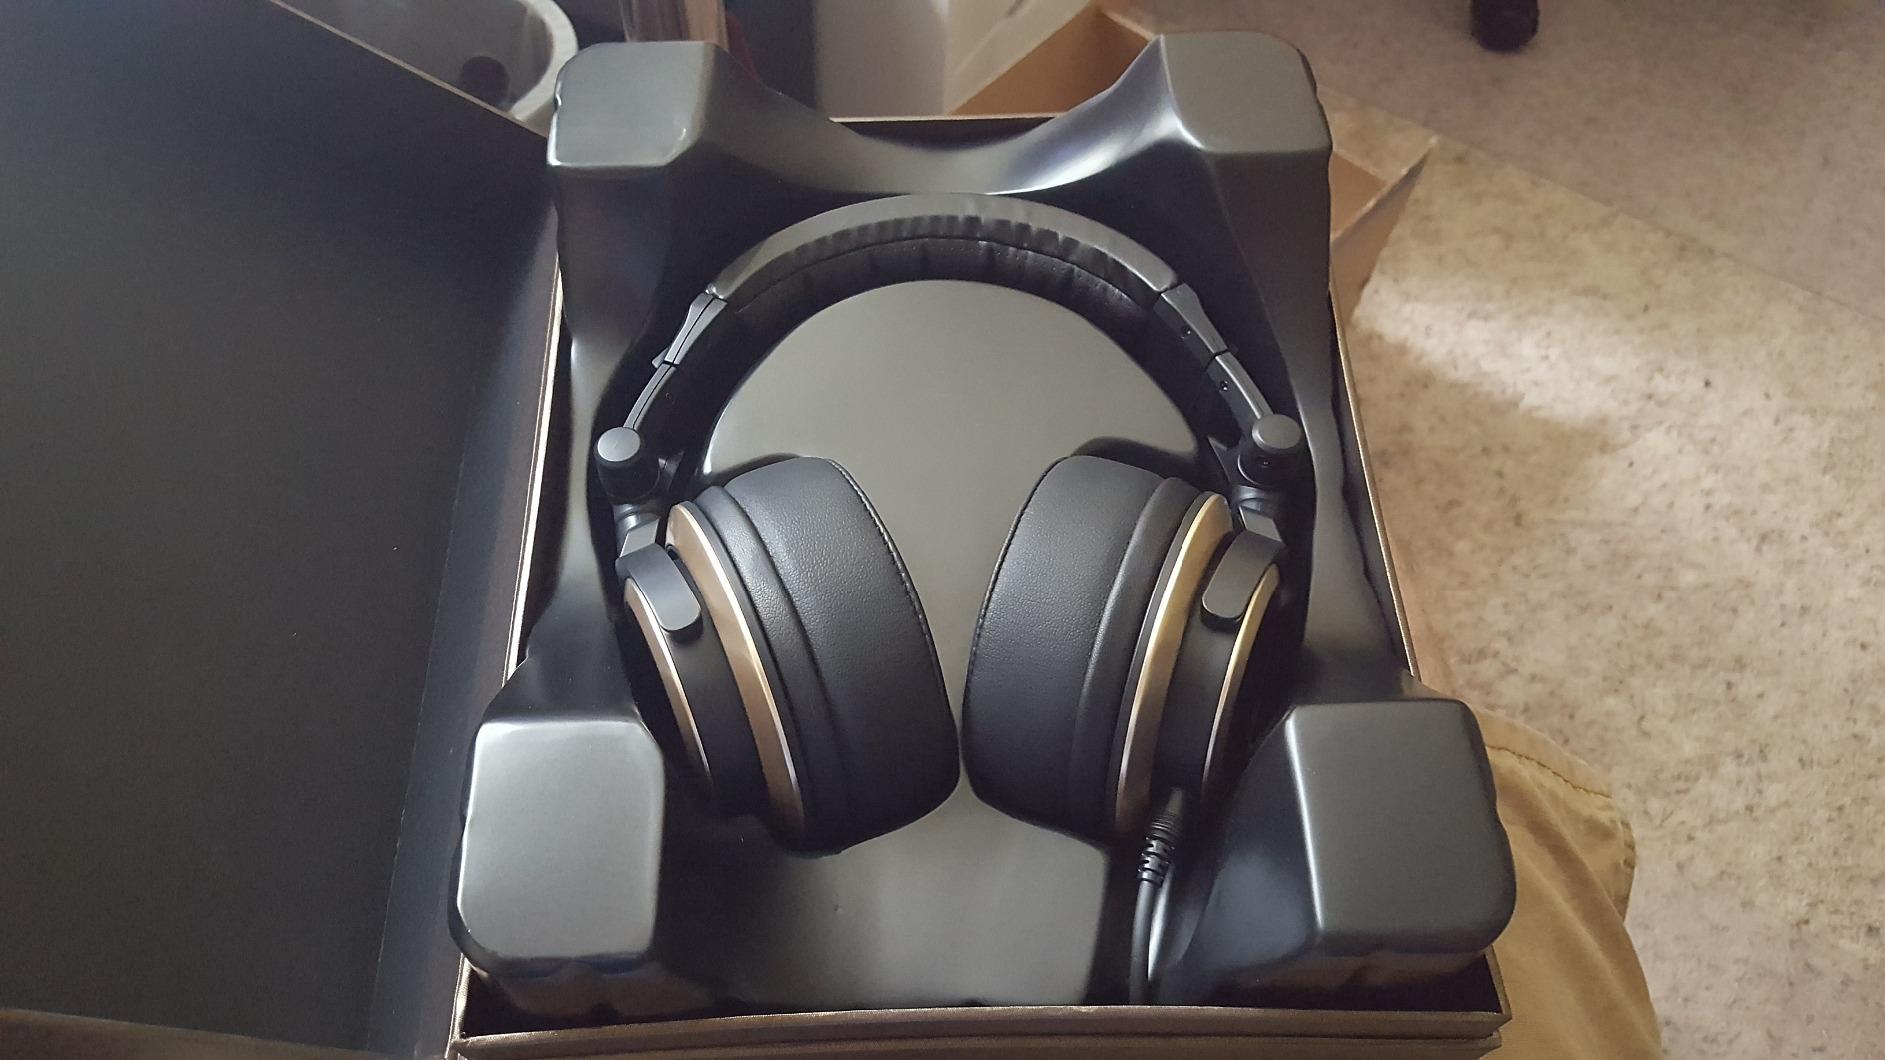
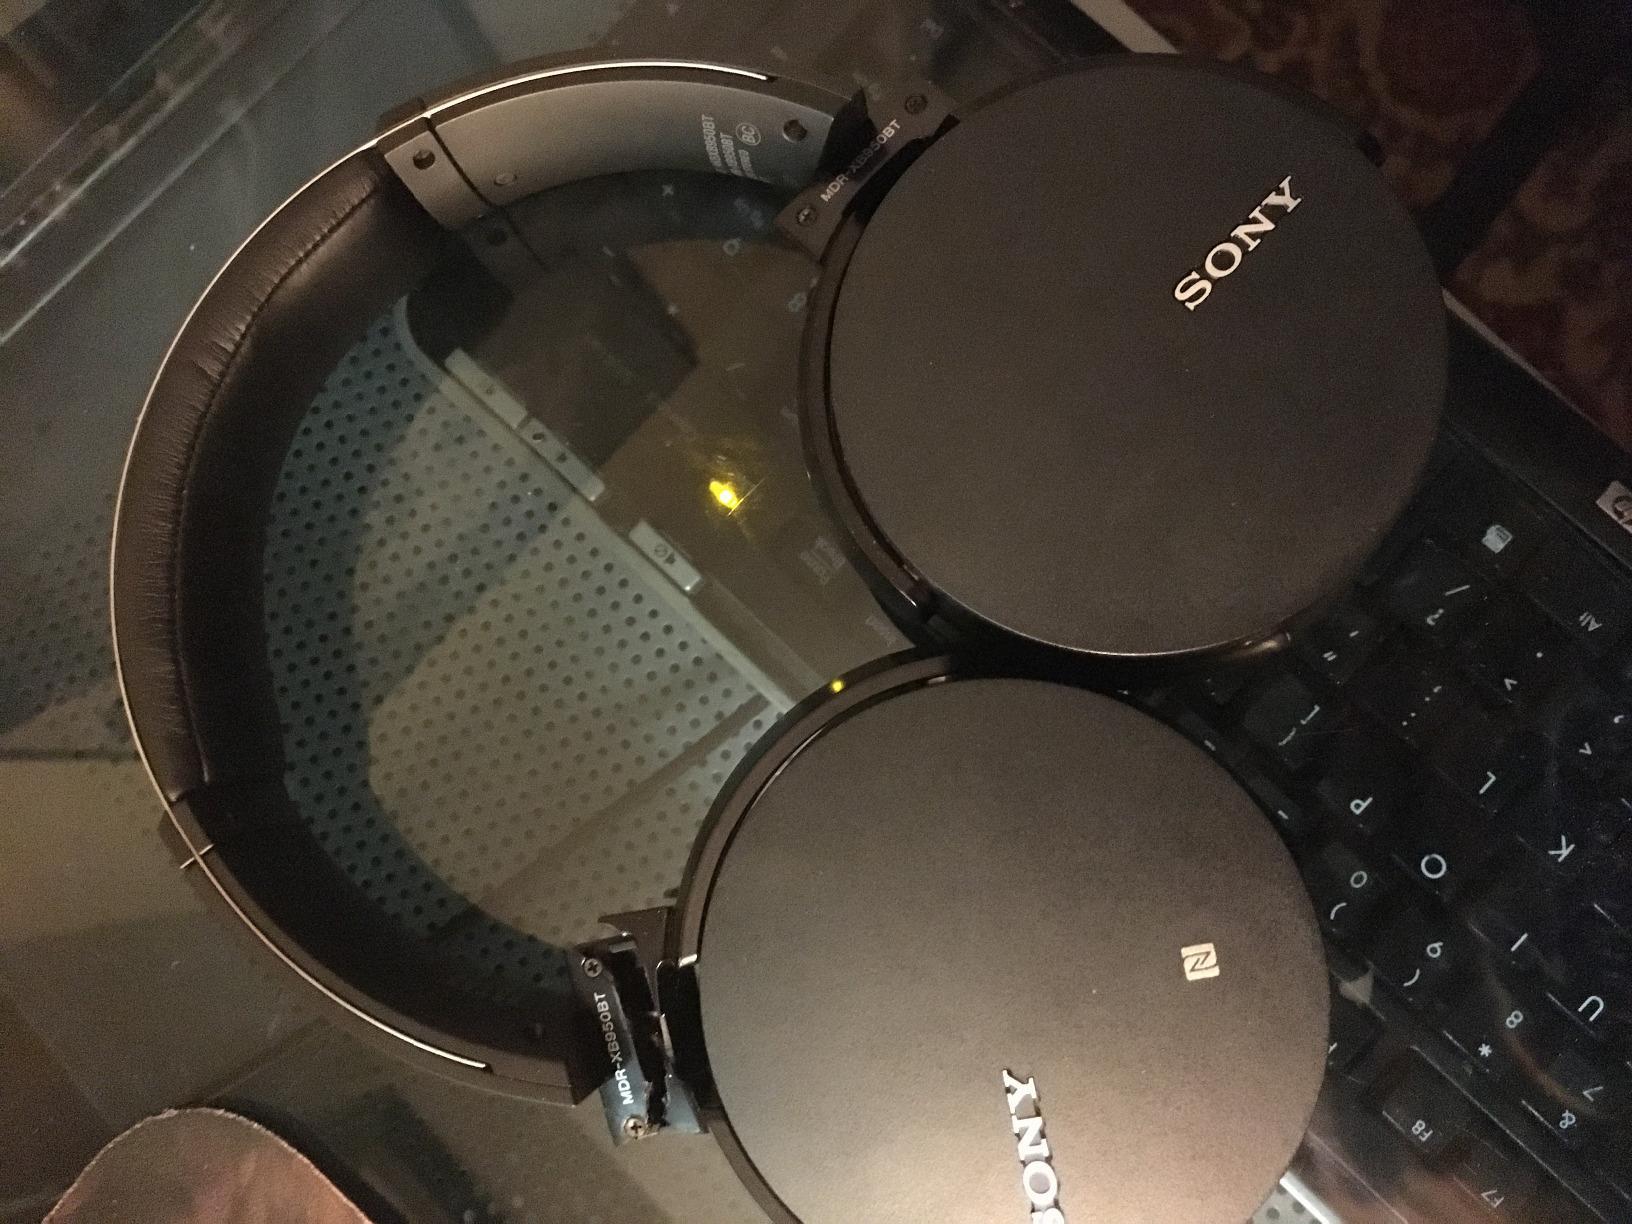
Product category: headphones
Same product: no